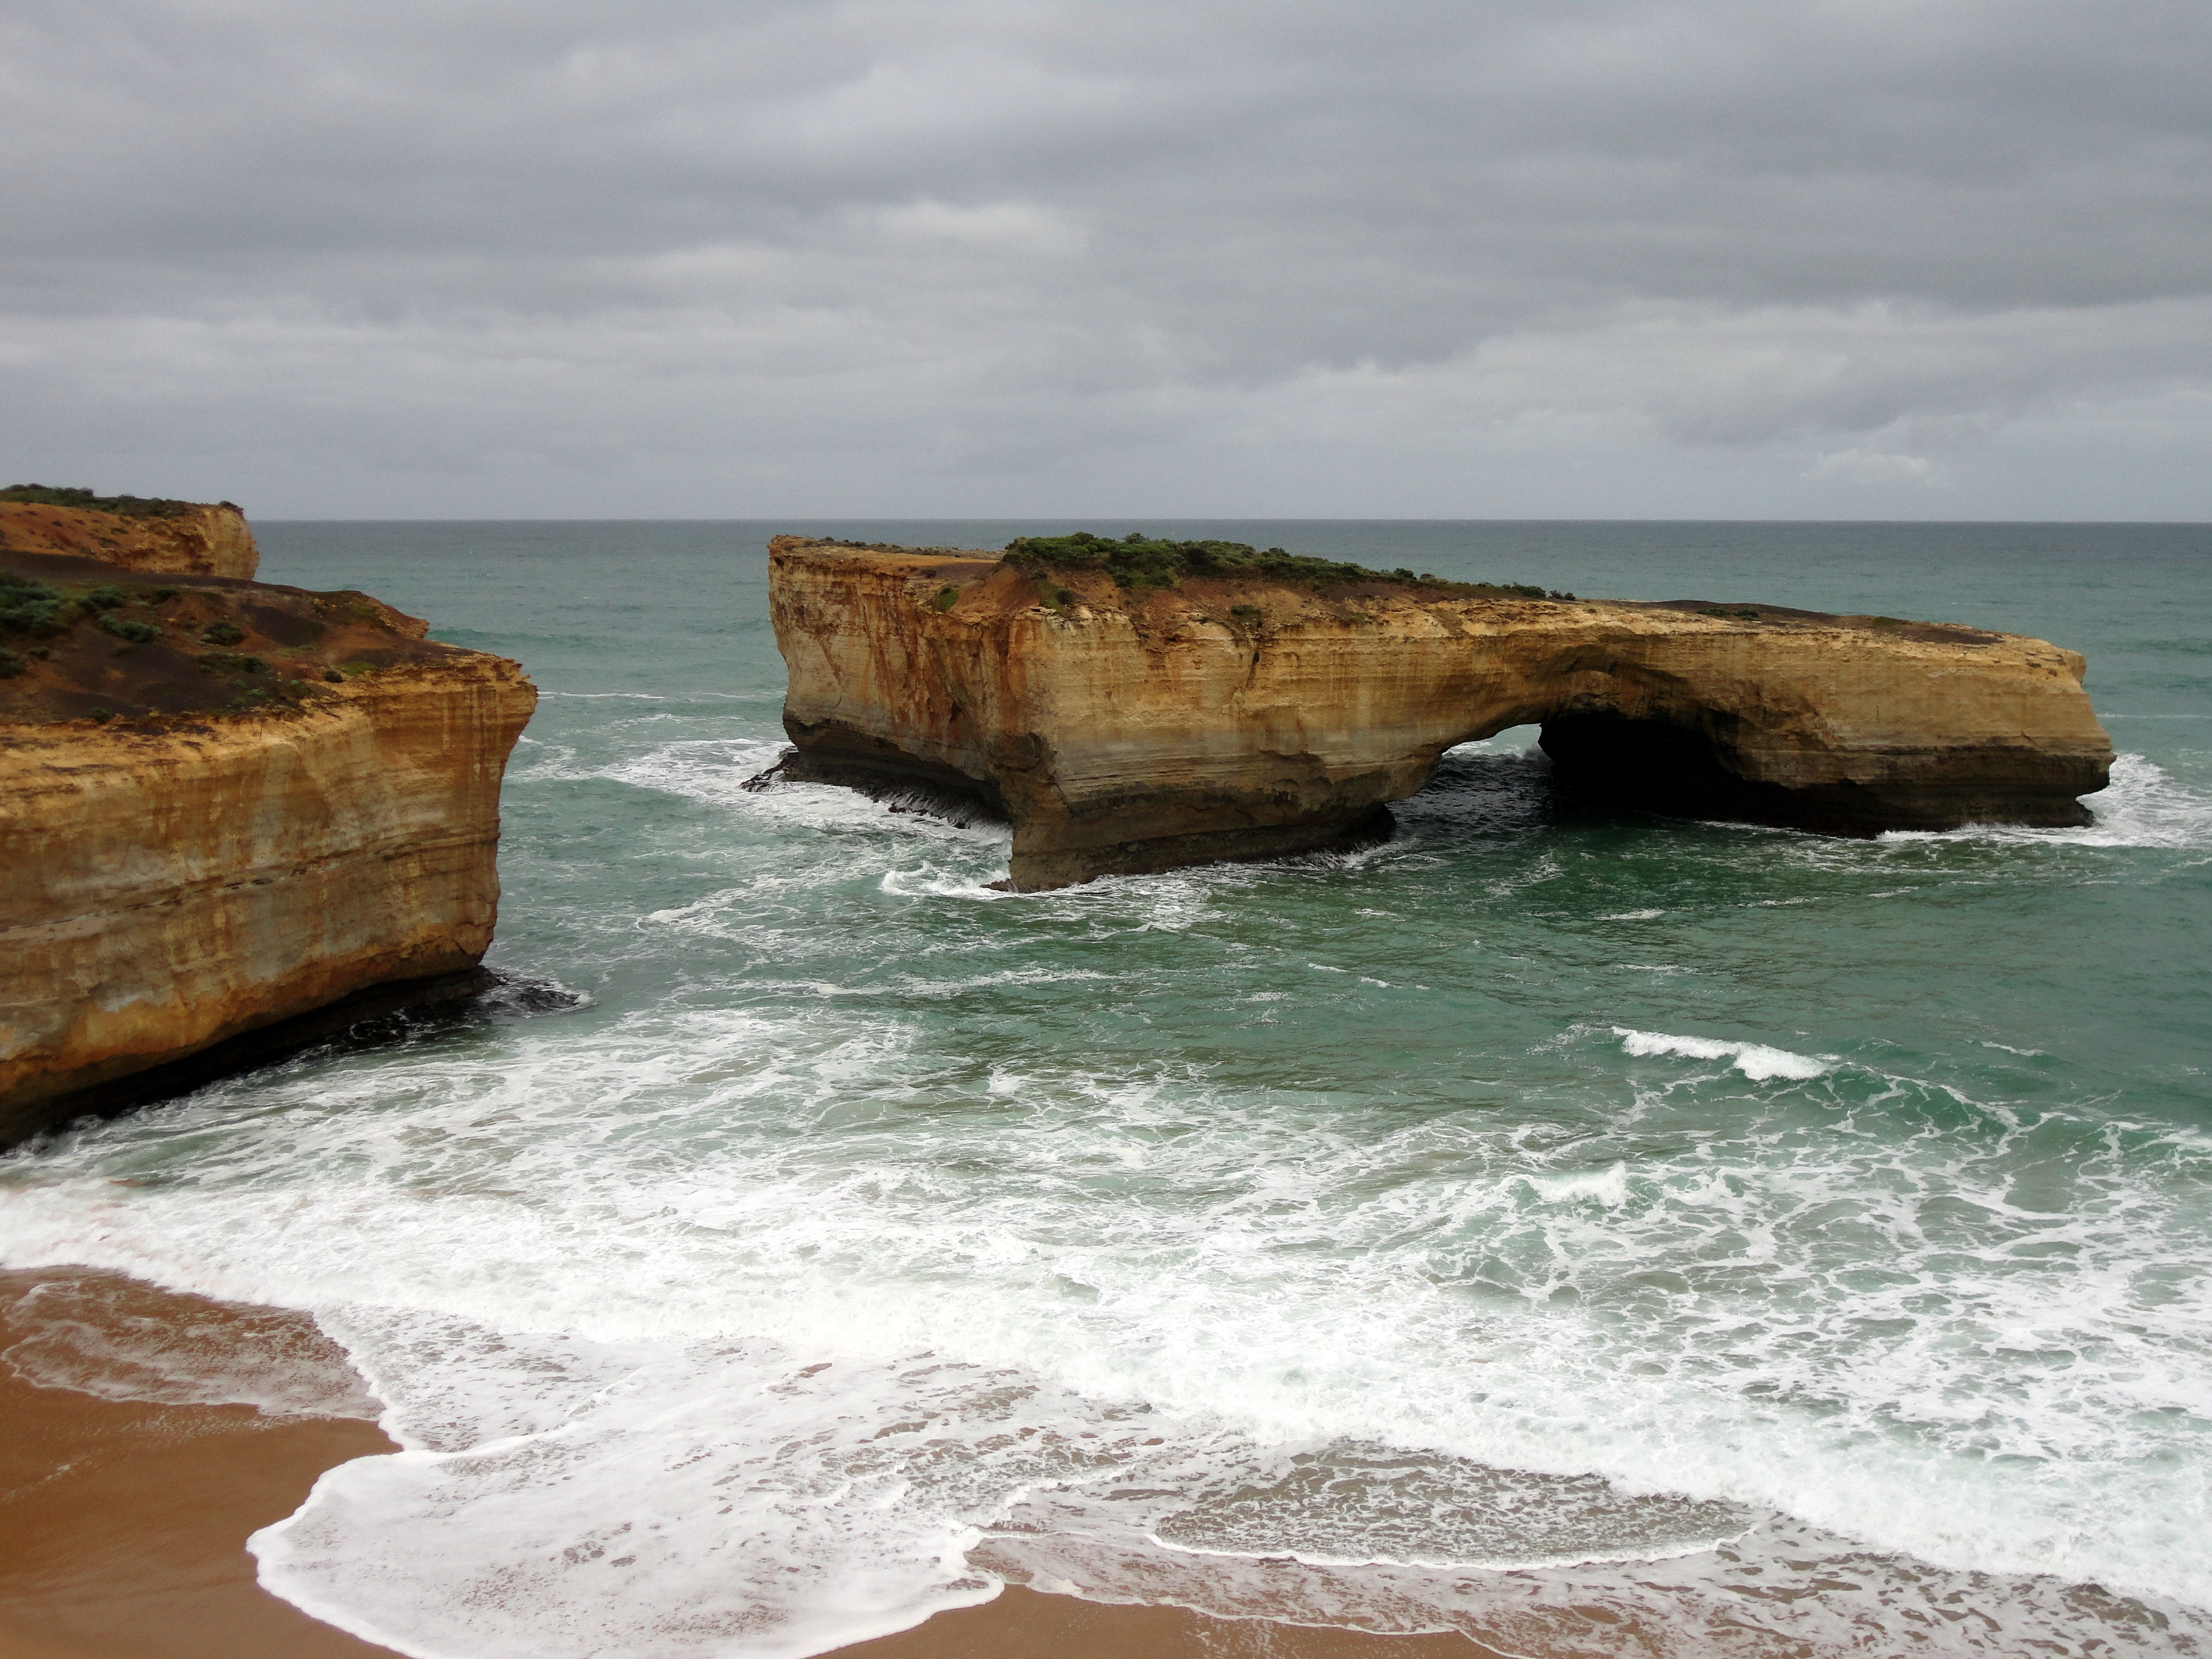
beach, sea, coast, water, nature, sand, rock, ocean, shore, wave, stone, vacation, formation, cliff, arch, cove, vehicle, bay, island, stack, terrain, material, body of water, breakwater, cape, islet, landform, wind wave